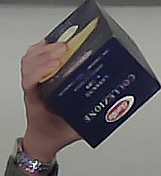
Product: barilla_lasagne